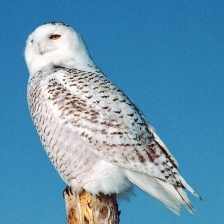
Species: SNOWY OWL
Scientific name: BUBO SCANDIACUS
ImageNet parent category: great_grey_owl